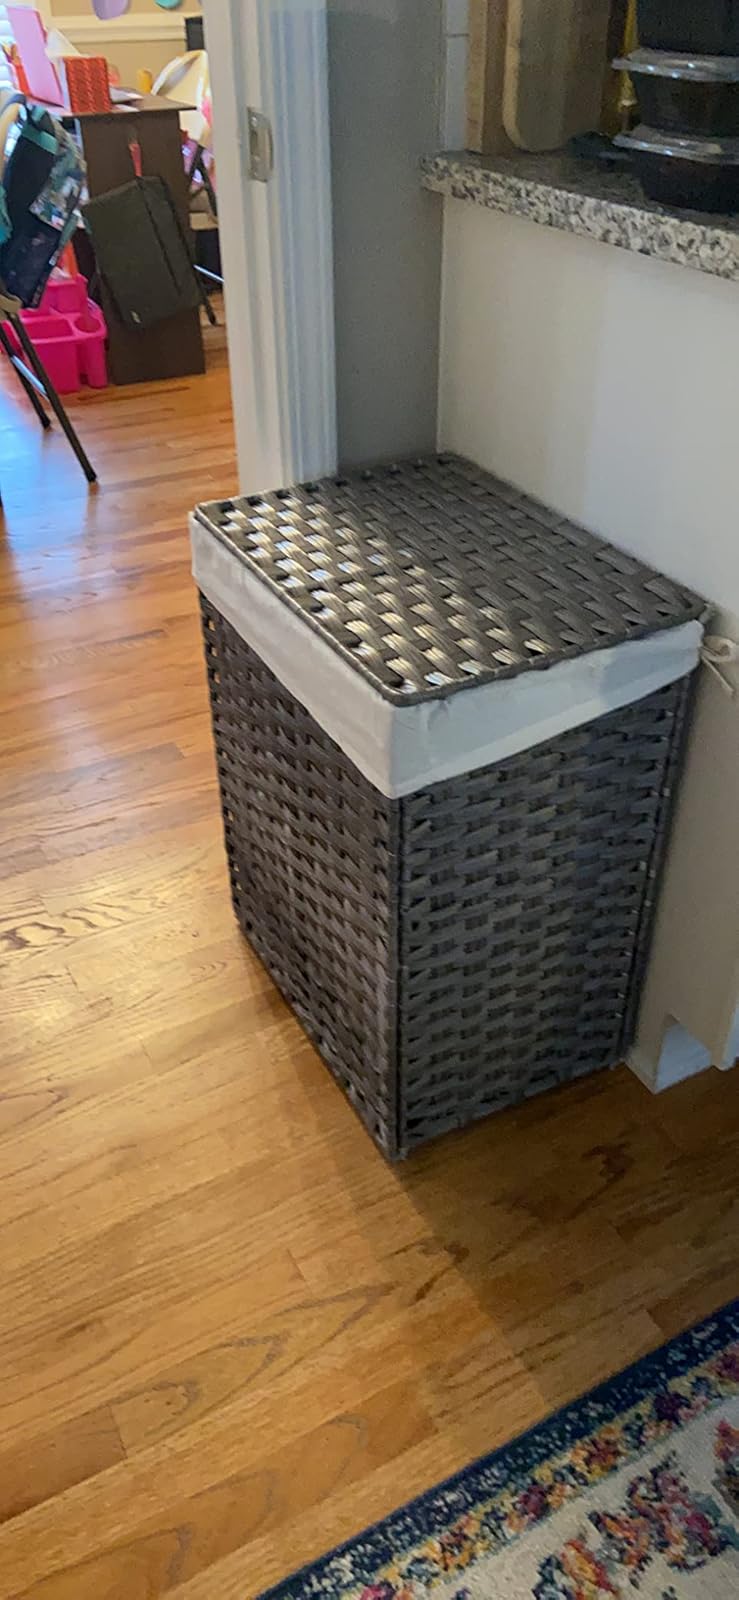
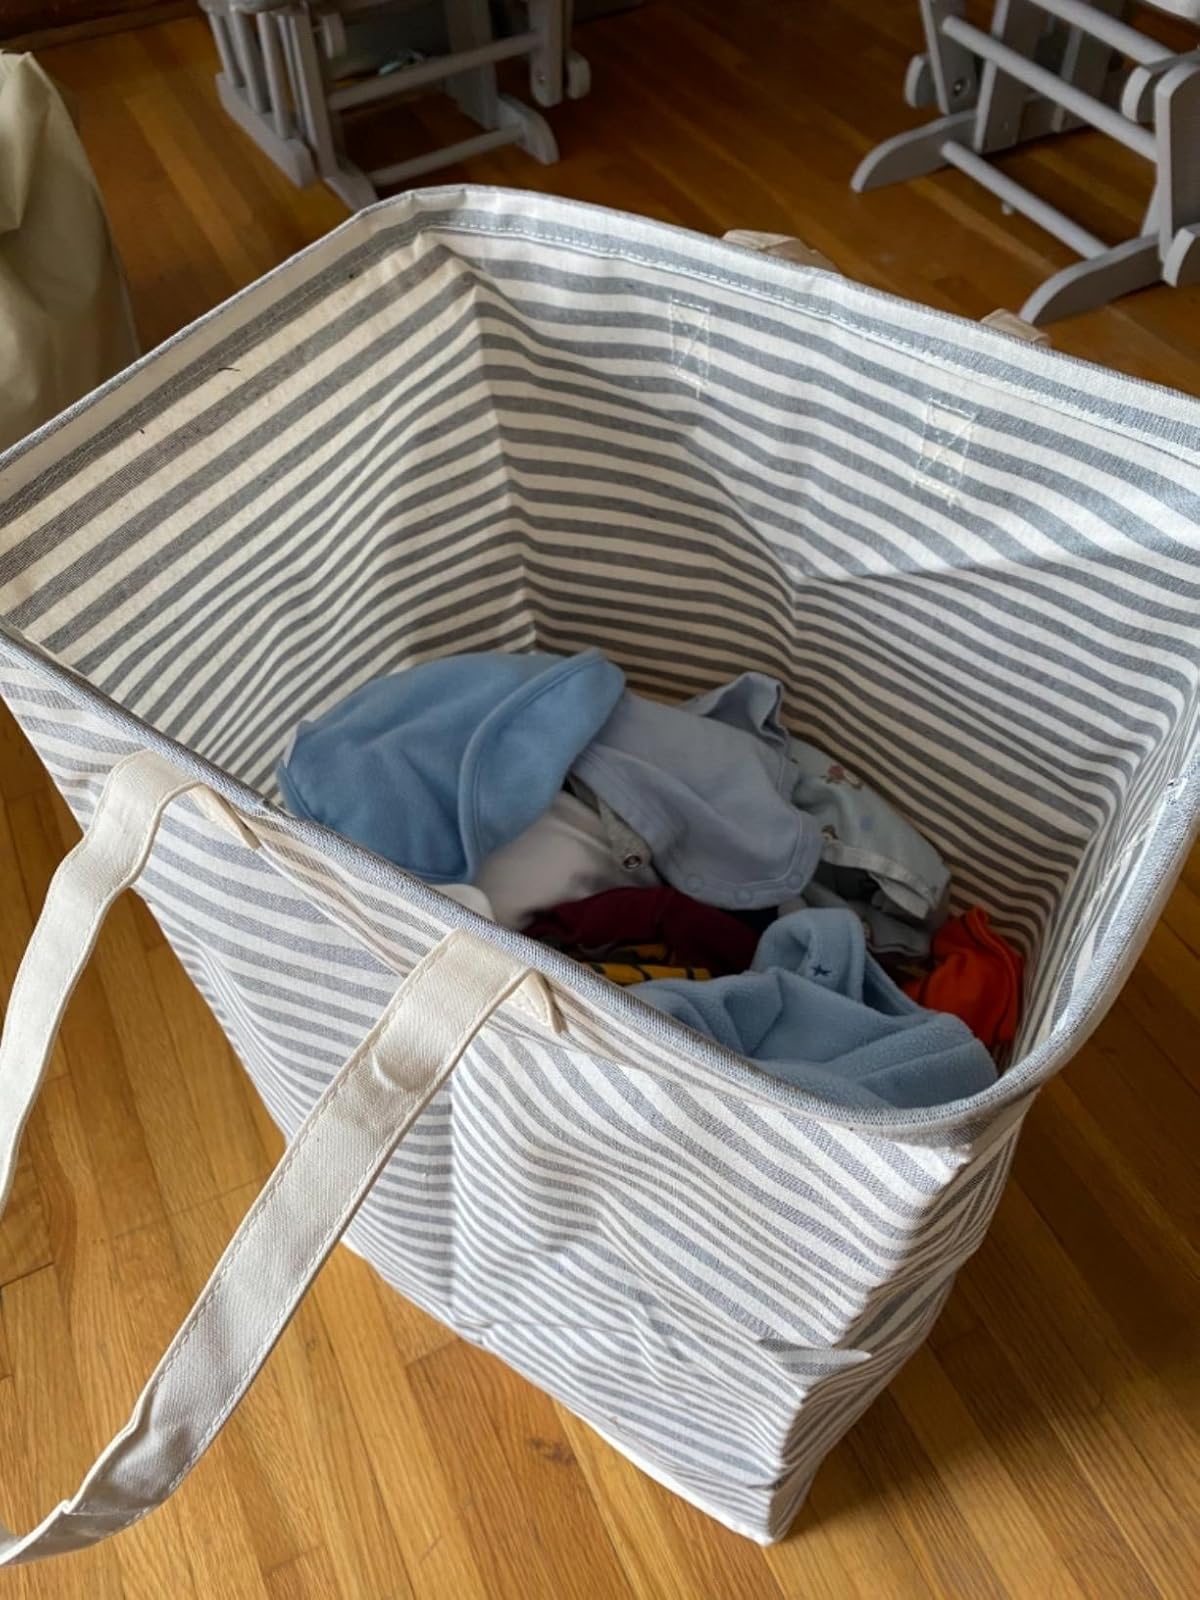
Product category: items_hamper
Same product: no